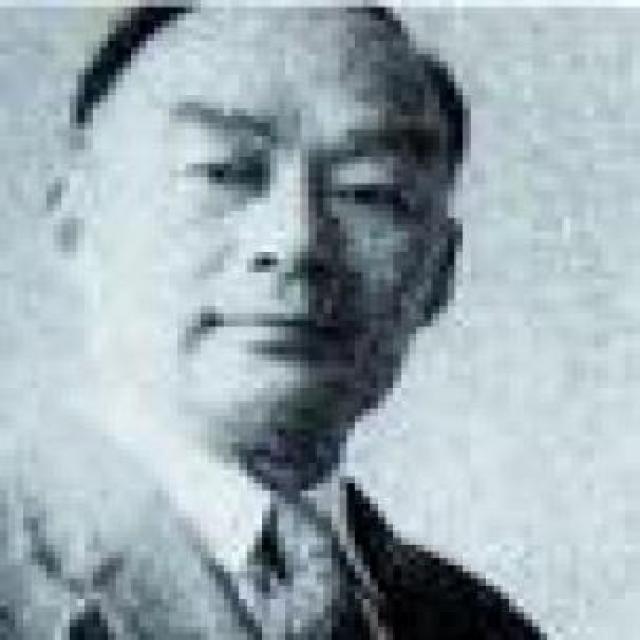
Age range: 45-64